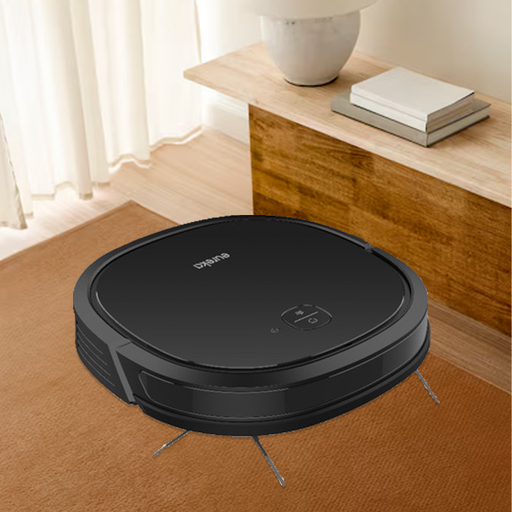
קטגוריה: חשמל לבית
תיאור: שואב אבק רובוטי
דגם: NER200